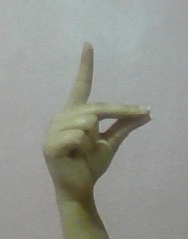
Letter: ta